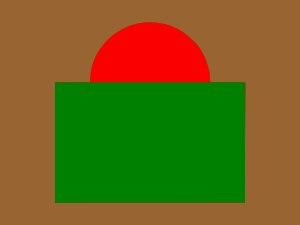
The Toronto Scottish Regiment (Queen Elizabeth The Queen Mother's Own), communément appelé « The Toronto Scottish Regiment », est un régiment d'infanterie de la Première réserve de l'Armée canadienne. Il est stationné à Toronto en Ontario et fait partie du 32ᵉ Groupe-brigade du Canada. Il a été fondé en 1920 à Toronto en tant que The Mississauga Regiment et adopta le nom « The Toronto Scottish Regiment » l'année suivante. Il adopta son nom actuel en 2000 lors du centième anniversaire de la reine-mère Élisabeth qui était colonel en chef du régiment. Il perpétue l'histoire des 75th et 84th "Overseas" Bataillon, CEF, deux bataillons du Corps expéditionnaire canadien de la Première Guerre mondiale. De 1919 à 1936, il a également perpétué l'histoire du 1st Machine Gun Battalion, CMGC qui a été transféré au Irish Regiment of Canada. Le tartan du régiment est gris hodden.